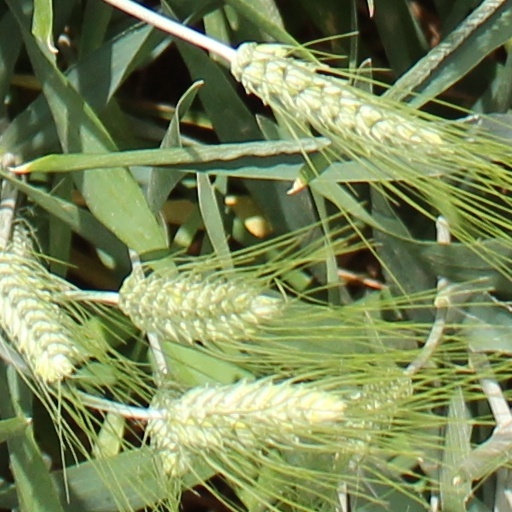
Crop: wheat